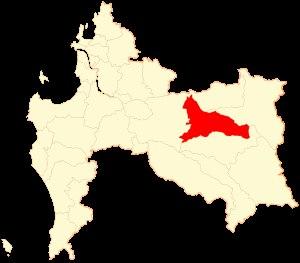
Quilleco est une commune du Chili faisant partie de la province de Biobío, elle-même rattachée à la Région du Biobío. En 2012, la population de la commune s'élevait à 9 896 habitants. La superficie de la commune est de 1 122 km².